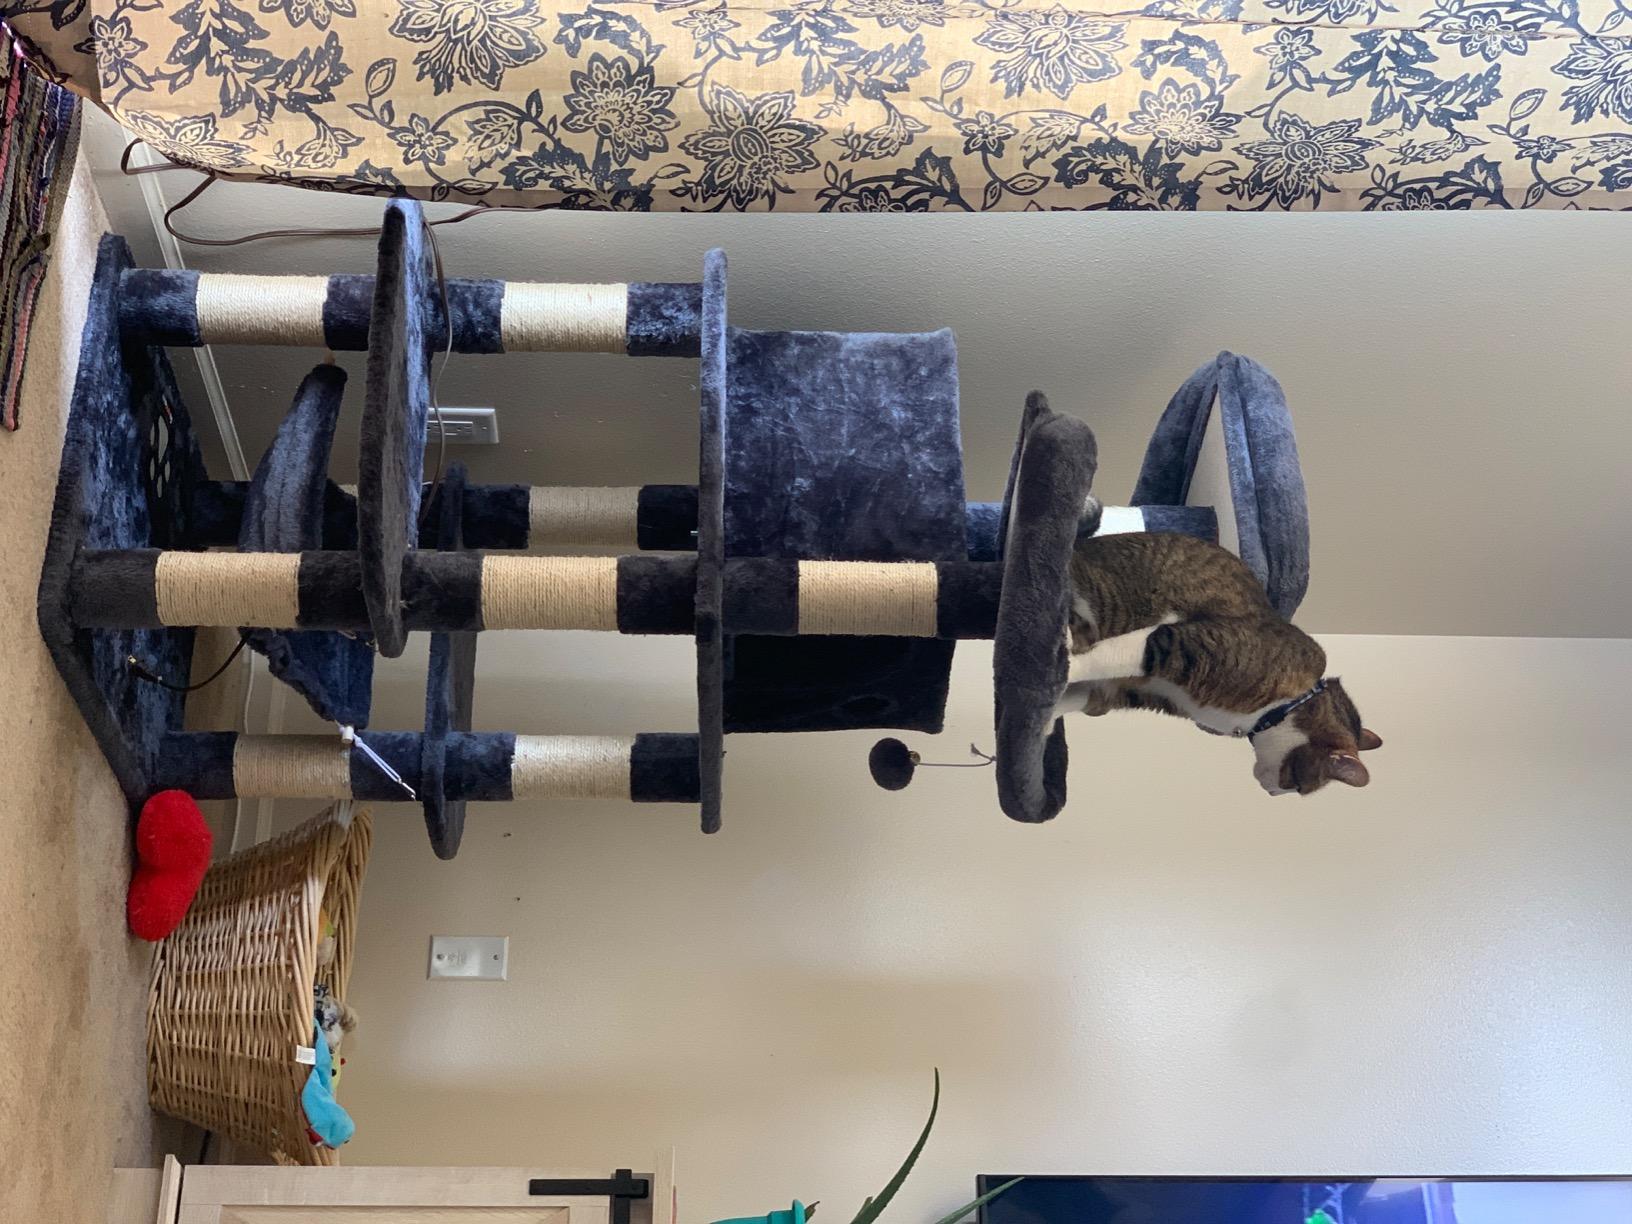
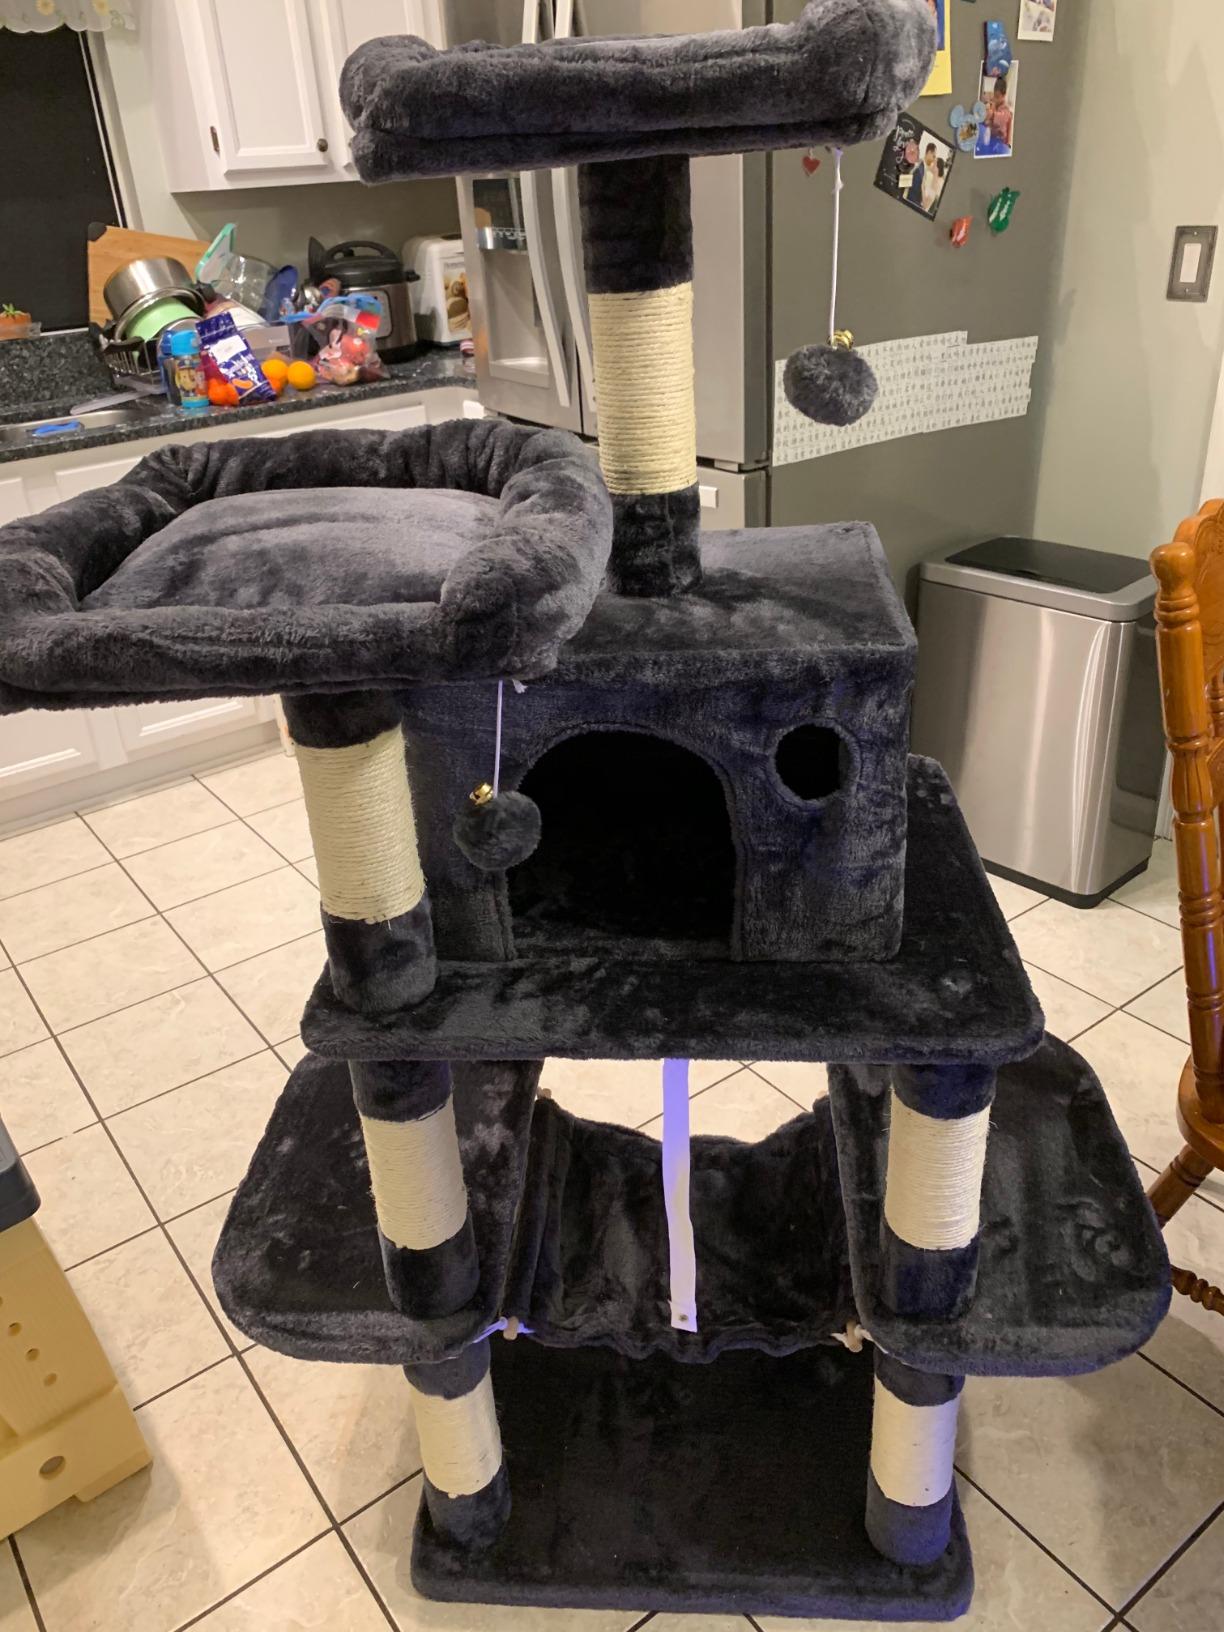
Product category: items_cat tree
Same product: yes